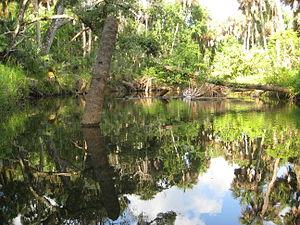
Vue du Turkey Creek à Palm Bay en Floride, prise dans la zone du Turkey Creek Sanctuary.